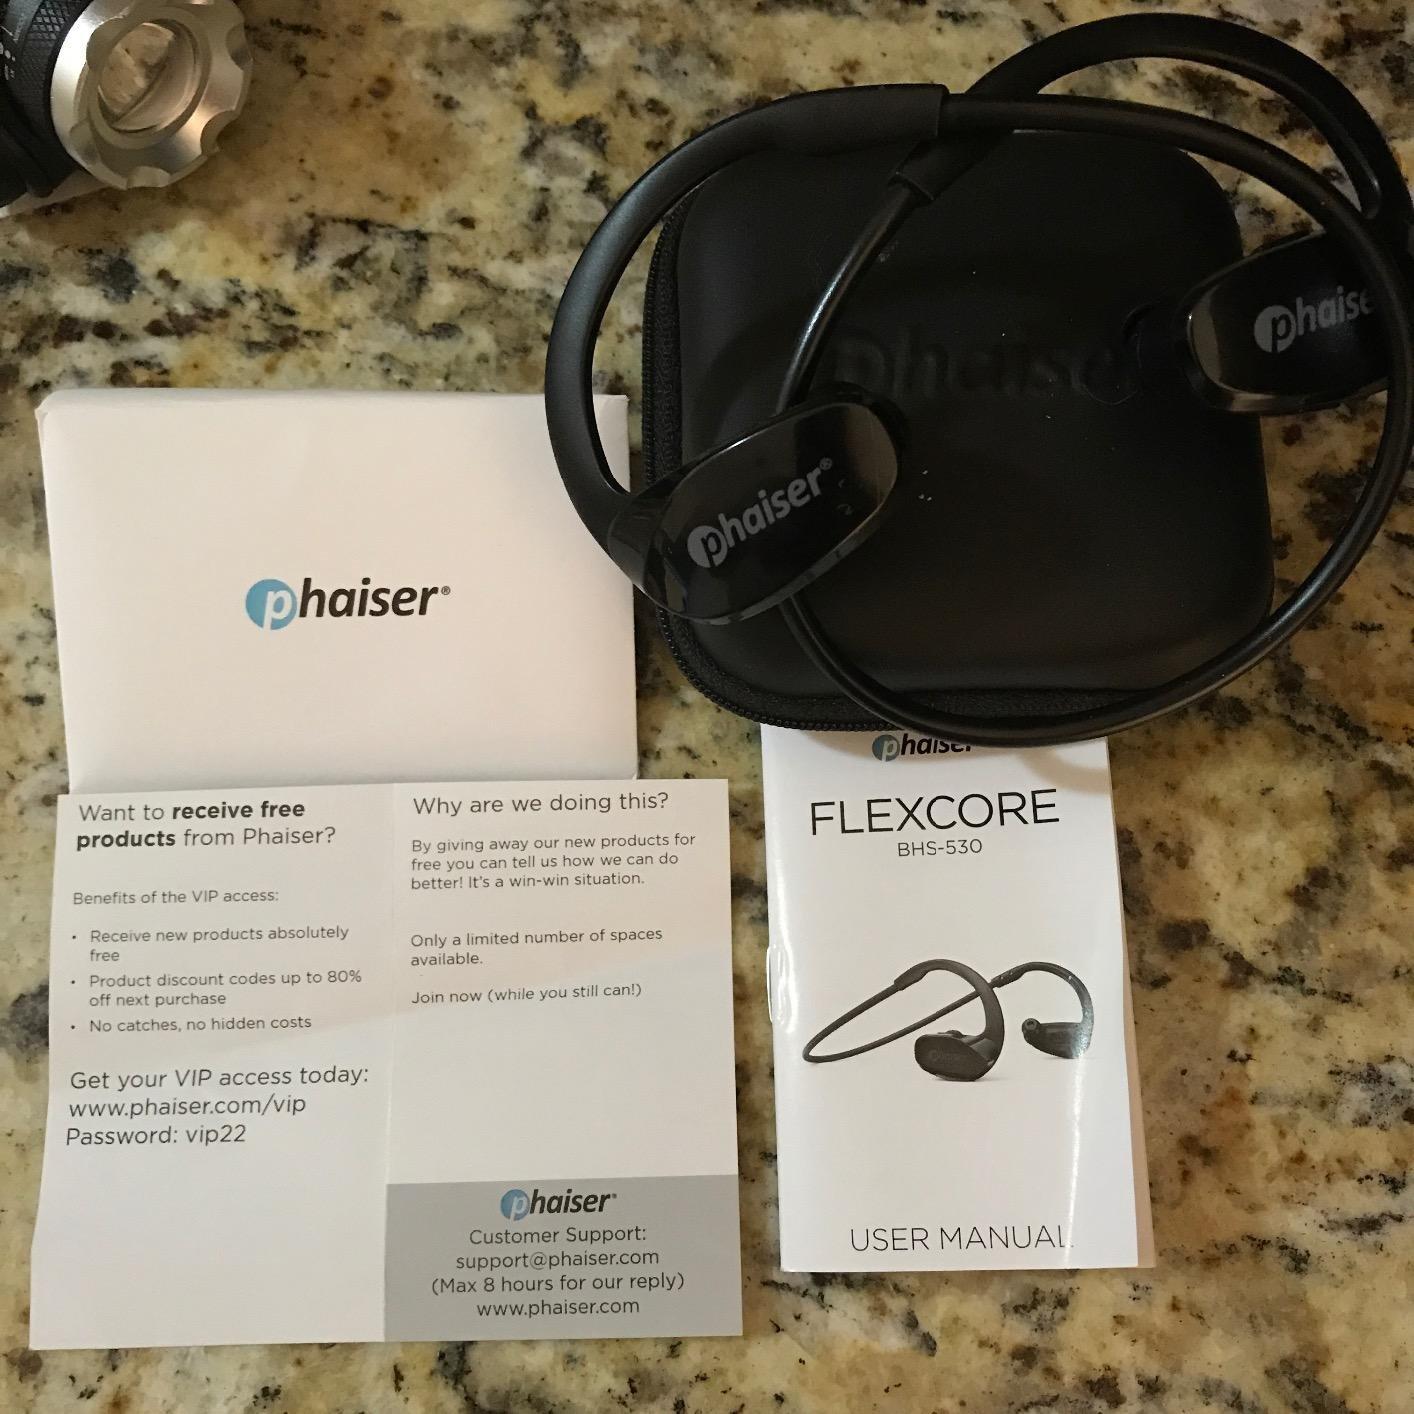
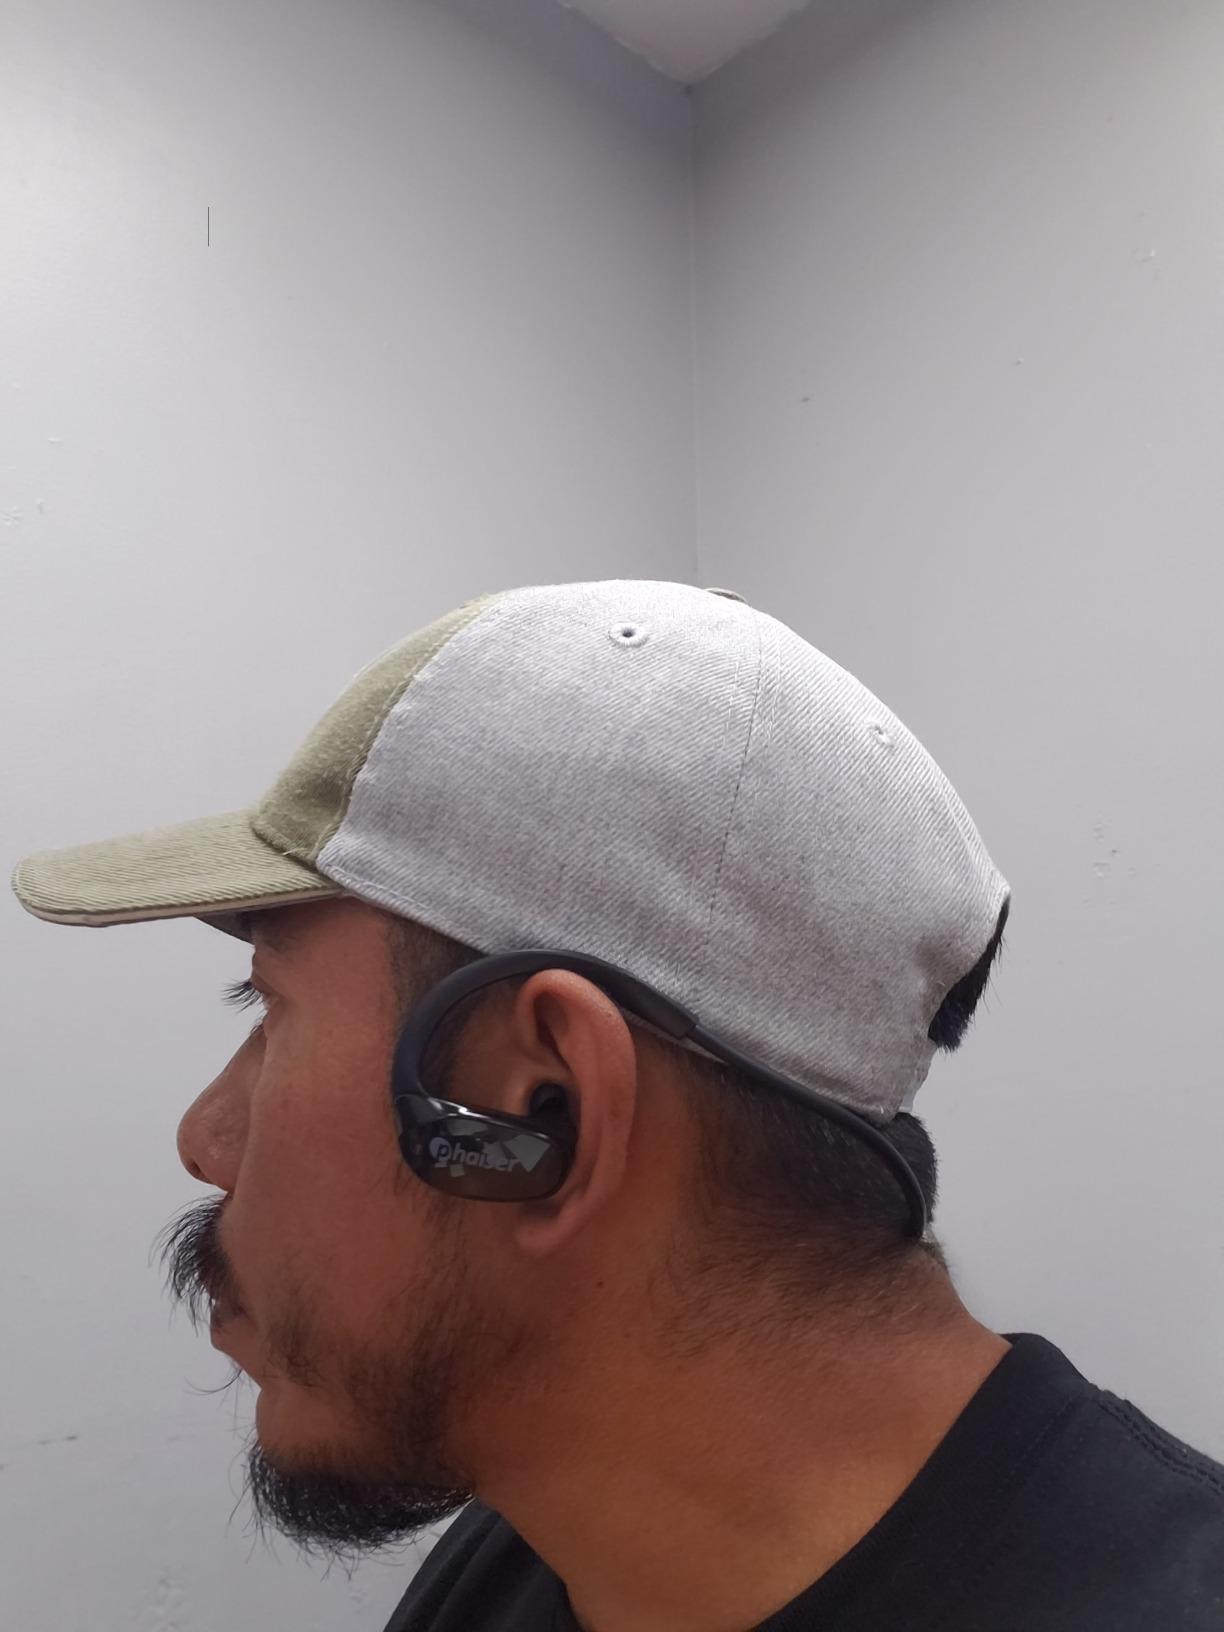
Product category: earbuds
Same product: yes